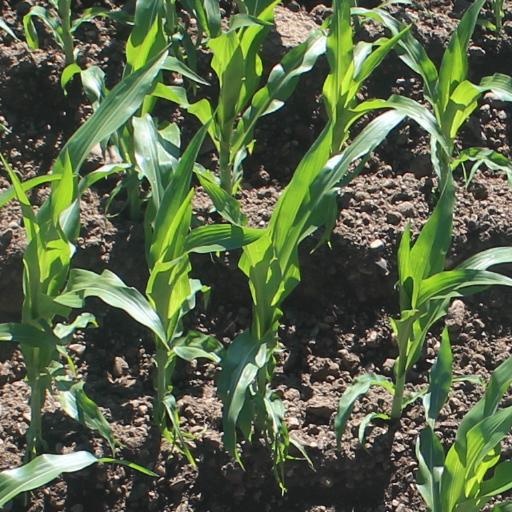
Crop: maize; corn